Dead Fucking Last

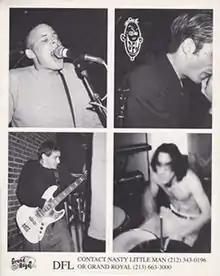

DFL’s first release "My Crazy Life" was recorded at the Beastie Boys' G-Son Studios in Atwater Village on April 22, 1993. It was recorded by Beastie Boys producer Mario Caldato Jr (Mario C) and was released in 1993 on Grand Royal Records on 7" vinyl and CD. Spike Jonze shot the photographs for the vinyl release.